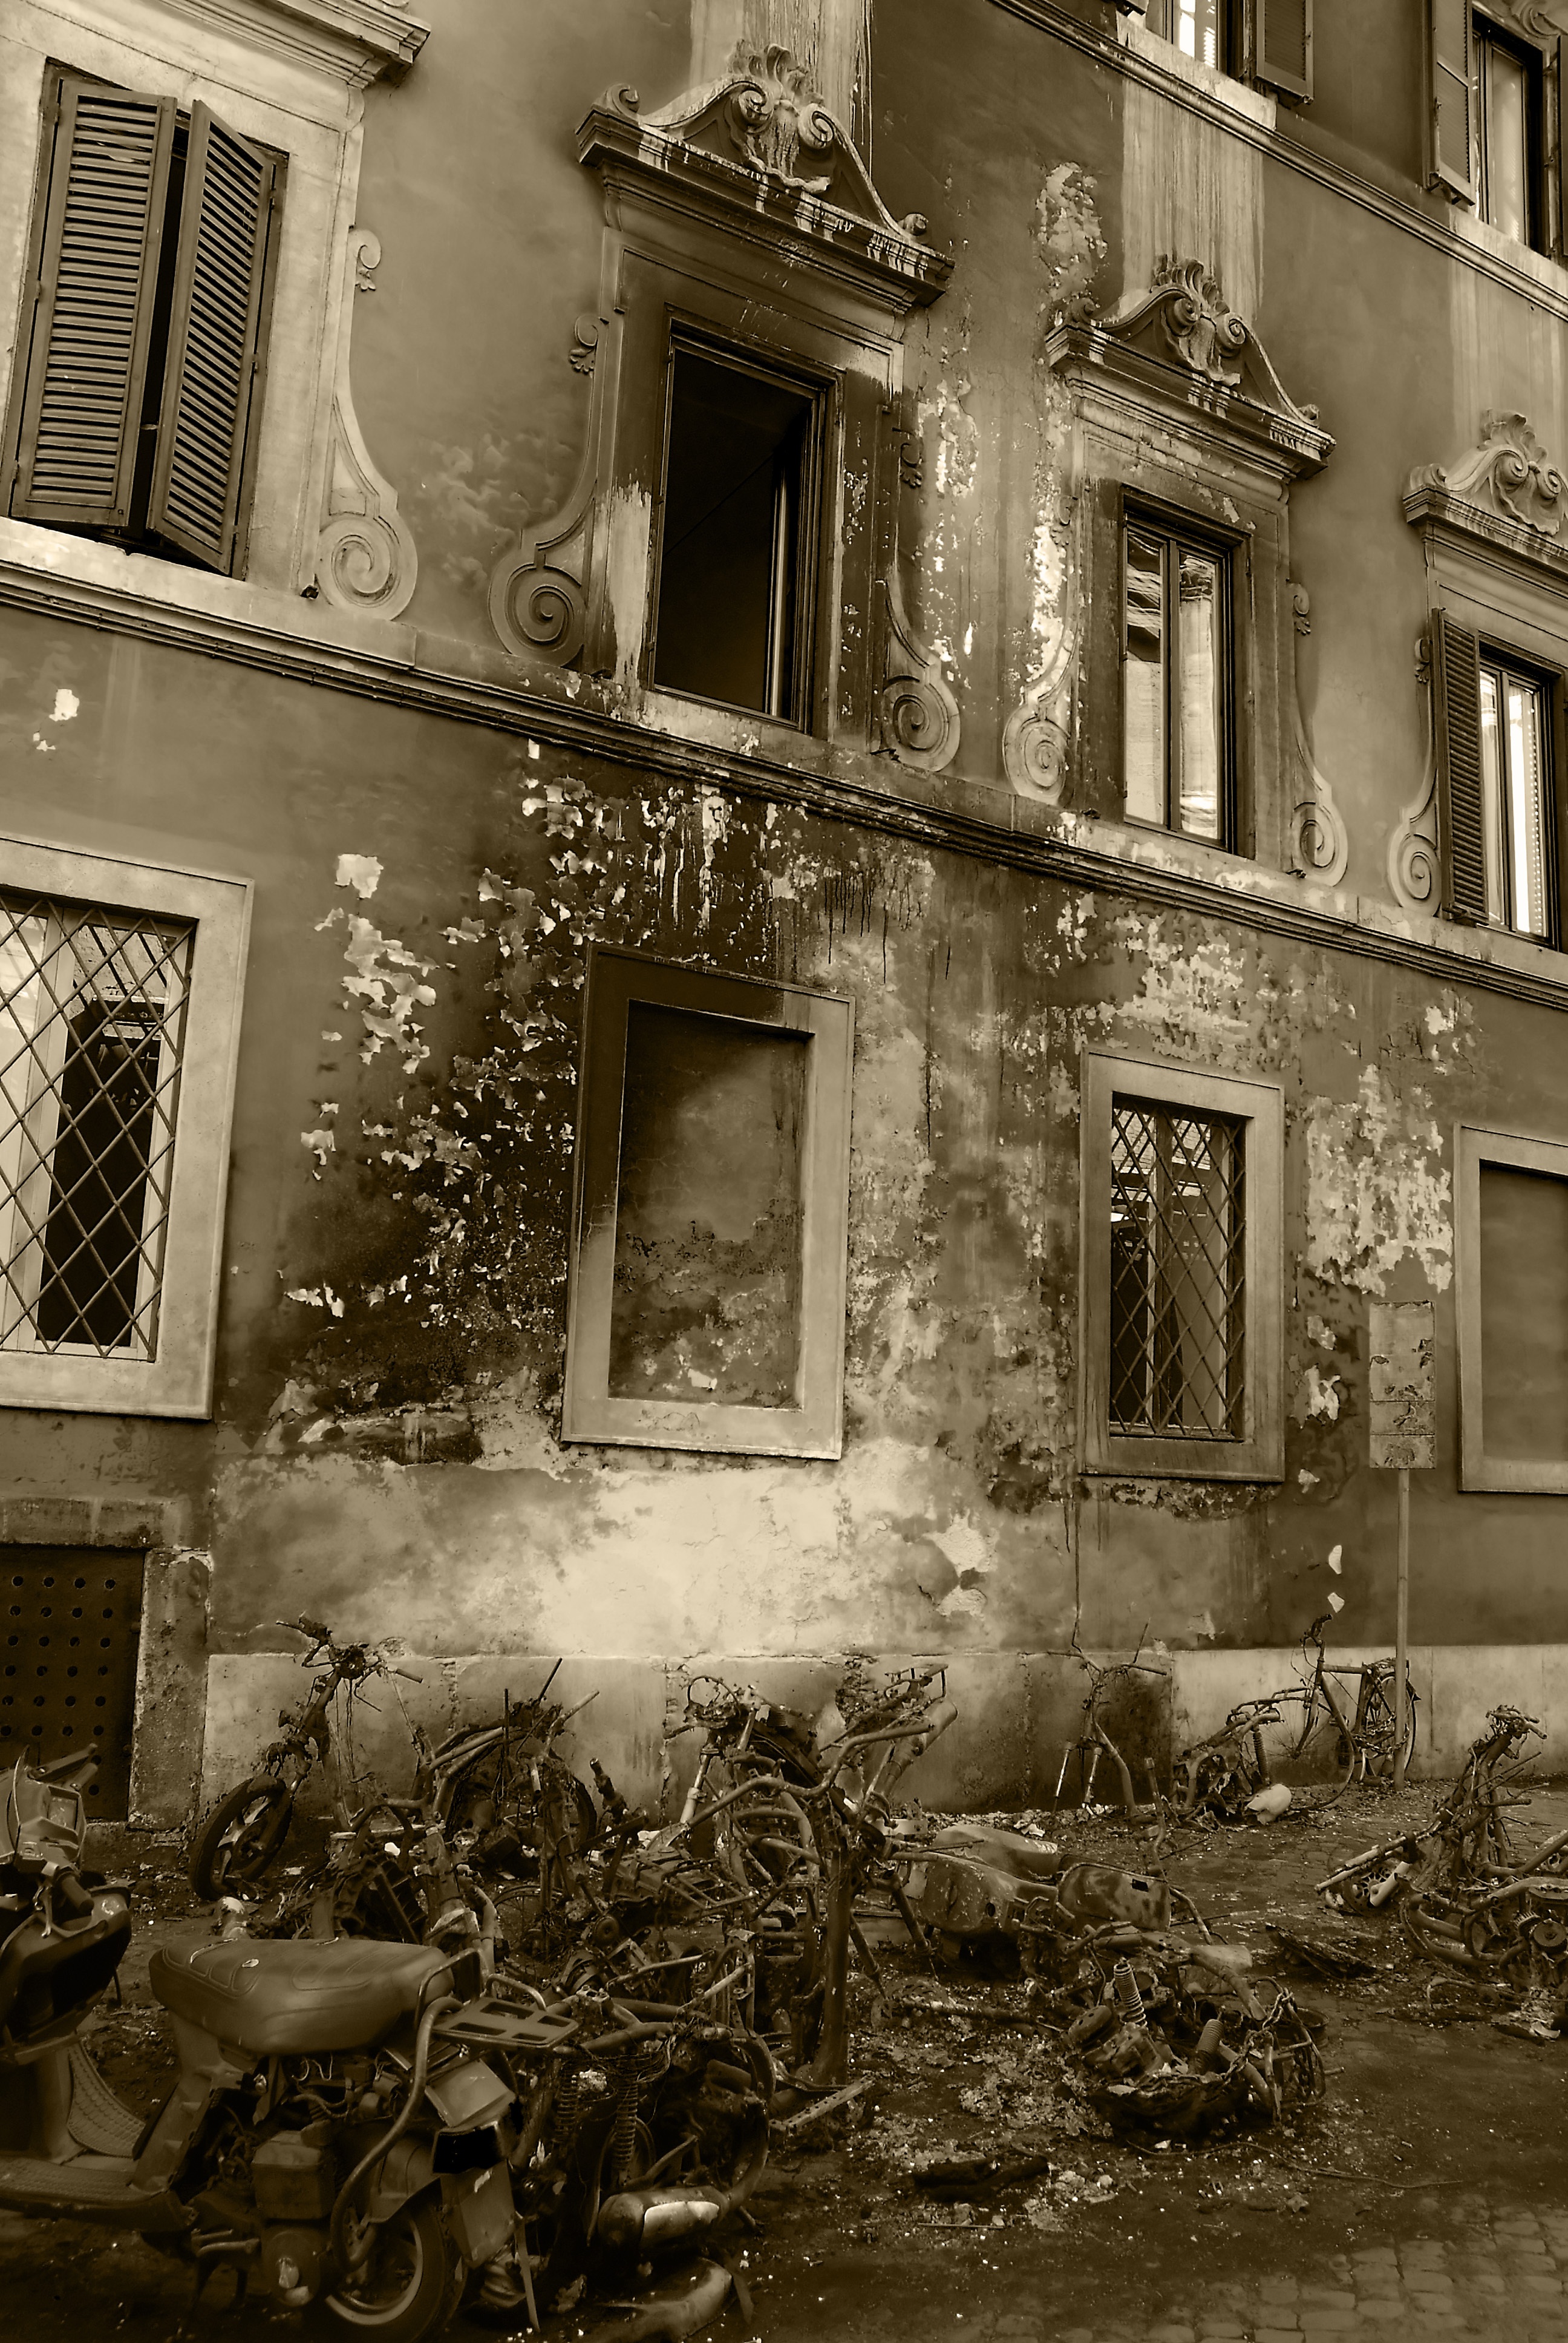
road, white, street, house, window, rose, facade, monochrome, rome, burned, urban area, ancient history